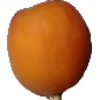
Label: Apricot 1